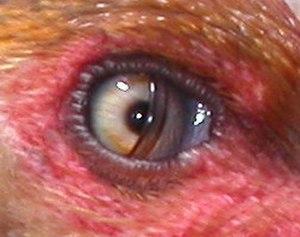
La membrane nictitante est une paupière supplémentaire transparente ou translucide que possèdent certains animaux qui recouvre l'œil afin de le protéger et l'humidifier tout en permettant une certaine visibilité.